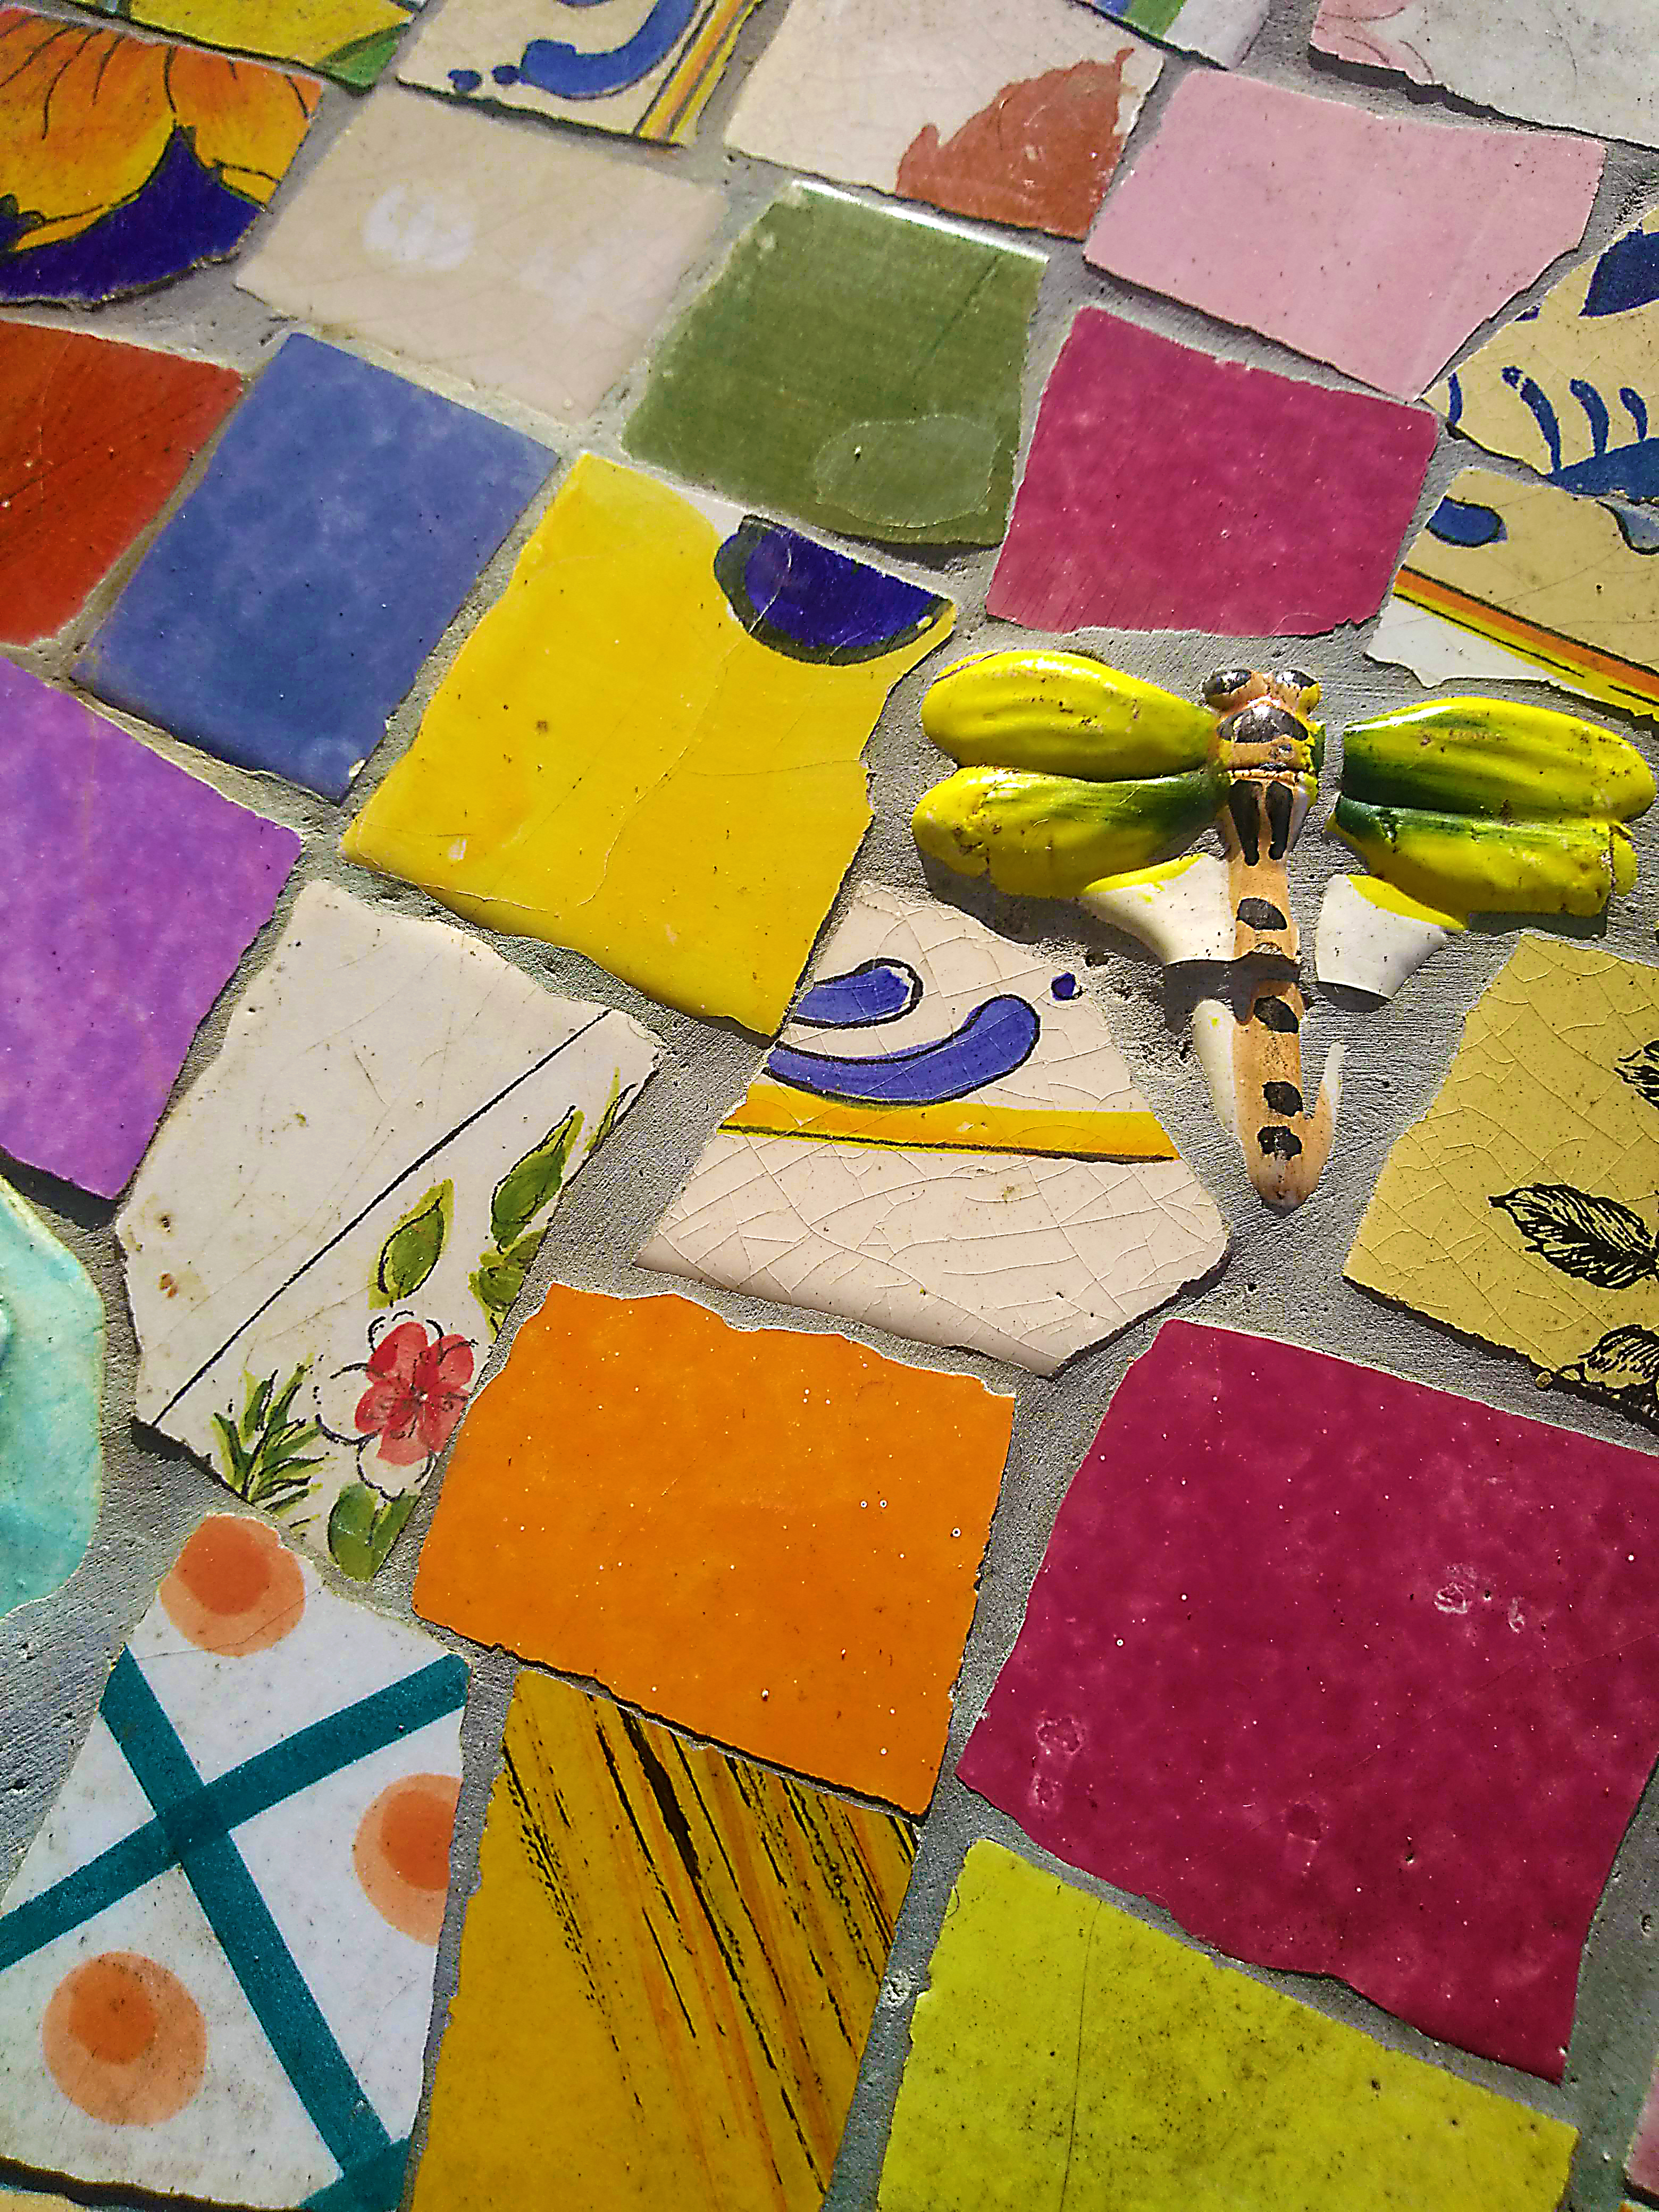
mosaic, colors, vibrant, dragonfly, table top, yellow, art, textile, material, modern art, painting, pattern, flooring, paint, acrylic paint, floor, quilting, square, artwork